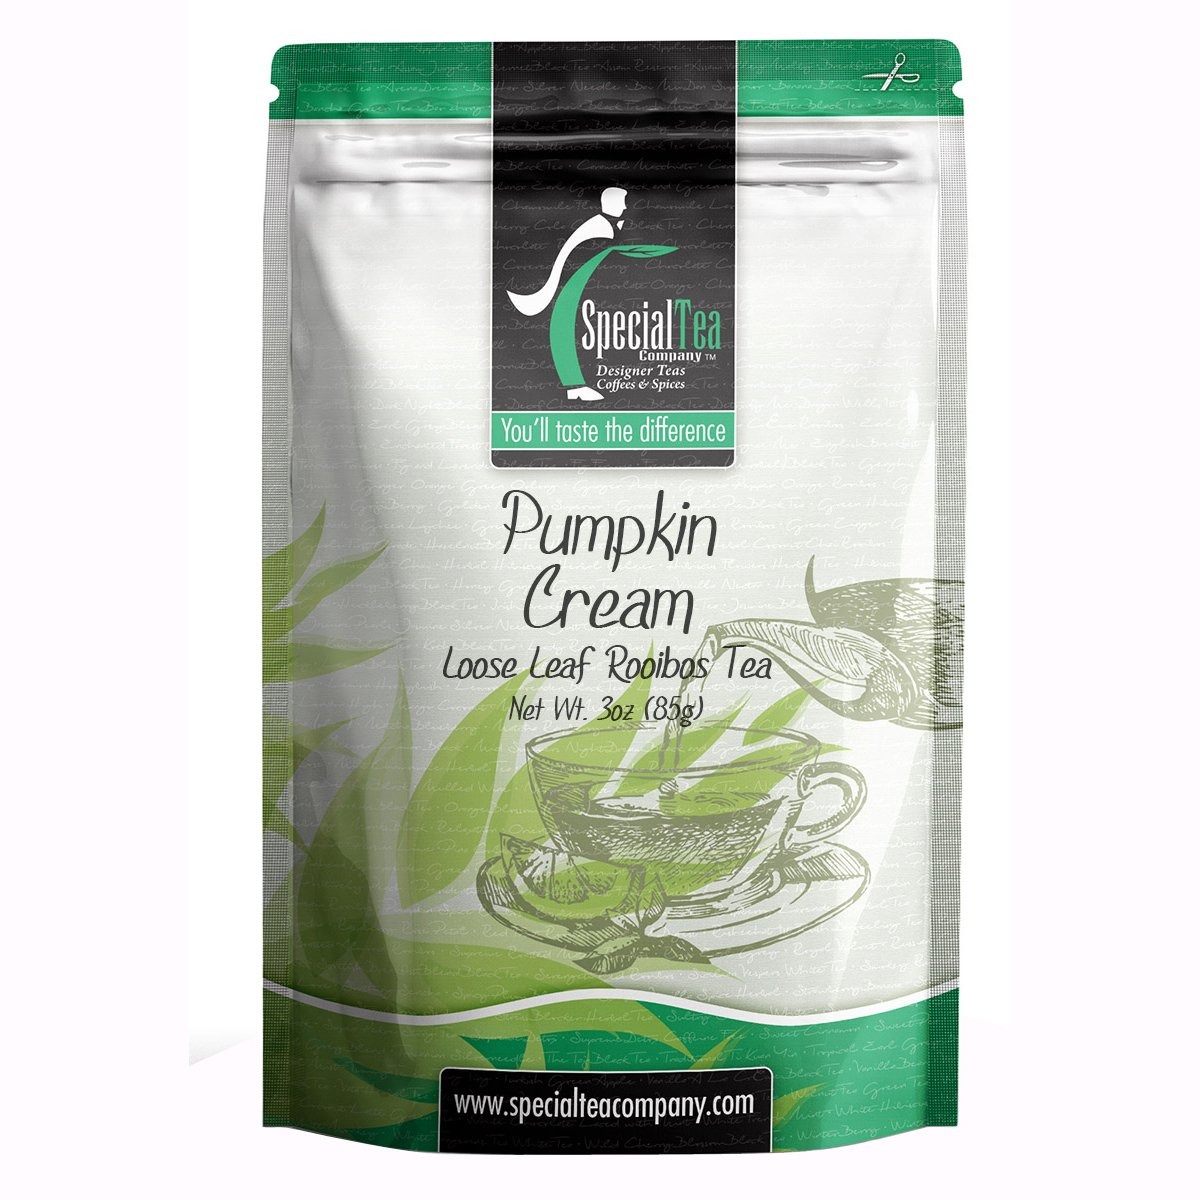
Item Name: Special Tea Pumpkin Cream Rooibos, Loose Leaf, 3 Ounce
Bullet Point 1: ROOIBOS TEA: Rooibos is a caffeine free alternative tea which offers similar health benefits to tea without the caffeine. Rooibos teas come from the Cedarburg area of the Western Cape of South Africa.
Bullet Point 2: EARTHY FLAVOR: Green Rooibos has an earthly fresh character similar to pan fired green teas. Red rooibos has a robust mineral earthy body similar to black tea. Honeybush has as smooth sweet honey like character similar to a dark oolong.
Bullet Point 3: CAFFEINE LEVEL: Rooibos tea does not contain caffeine and has low tannin levels compared to black tea or green tea. Rooibos contains is packed full of polyphenols similar to tea.
Bullet Point 4: REAL LOOSE LEAF TEA: Loose leaf tea is a healthier purer way to drink tea. Our 1 oz. sample brews about 10 cups of tea.
Bullet Point 5: REAL LOOSE LEAF TEA IN BAGS: Loose leaf tea is a healthier purer way to drink tea, we gently breakup our loose leaf teas for use in eco-friendly tea bags to help retain full flavor.
Bullet Point 6: PREMIUM LOOSE LEAF TEA: Premium tea leaves have all their essential oils intact, so the flavor, quality and health benefits are maintained. Individually hand packed in the USA in a resealable pouch to retain freshness.
Product Description: <p>When thinking of pumpkin, the big, hollow Halloween pumpkins cross your mind. But our new Rooibos variety is not scary at all. The colorful decoration is given life by adding select ingredients such as grass-green stinging nettle leaves, brightly colored blossoms, and crispy fruits. An extraordinarily fruity and fresh taste sensation not only for autumn.</p> <p>Loose Leaf Brewing Instructions: Heat water to 203-212F, do not boil. Use 1 one heaping teaspoon per cup. Pour prepared water over the tea and steep for 4-5 minutes.</p> <p>Ingredients: Rooibos Tea, Honeydew Melon, Apple, Natural Flavoring, Nettle Leaves, Sunflower Blossoms.</p>
Value: 3.0
Unit: Ounce

Price: 12.39